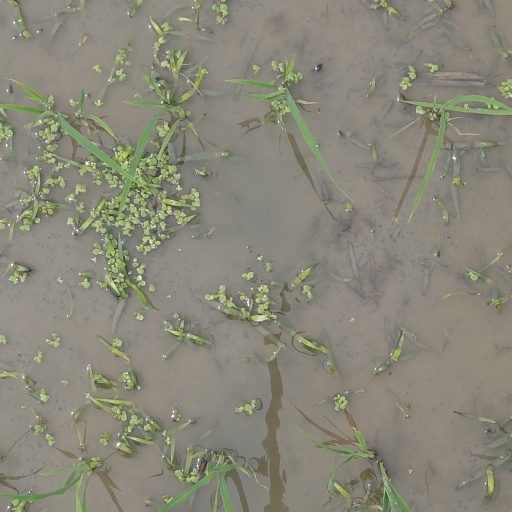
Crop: rice